Boeing F/A-18E/F Super Hornet

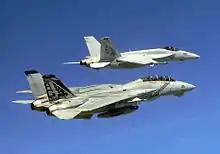
VFA-143 "Pukin Dogs" F-14B and F/A-18F in 2005

Other differences include larger rectangular caret inlets with fixed ramps for the more powerful engines and two extra wing hard points for payload (for a total of 11), retaining previous hardpoints on the bottom centerline, wingtips, and two conformal fuselage positions. Among the most significant aerodynamic changes are the enlarged leading edge extensions (LEX) that provide improved vortex lifting characteristics in high angle of attack maneuvers, and reduce the static stability margin to enhance pitching characteristics. This modification results in pitch rates in excess of 40 degrees per second, and high resistance to departure from controlled flight."F/A-18E/F Super Hornet." Boeing. Retrieved: 16 August 2010. Due to concerns over released stores potentially striking the airframe from early wind tunnel testing, all underwing pylons are canted outwards slightly; although this was later determined to be unnecessary, production tooling had already been adjusted so the canted pylons remained to save development costs and avoid revalidating all flight testing. While the effects are marginal for cruise drag, they are more substantial for transonic and supersonic drag.